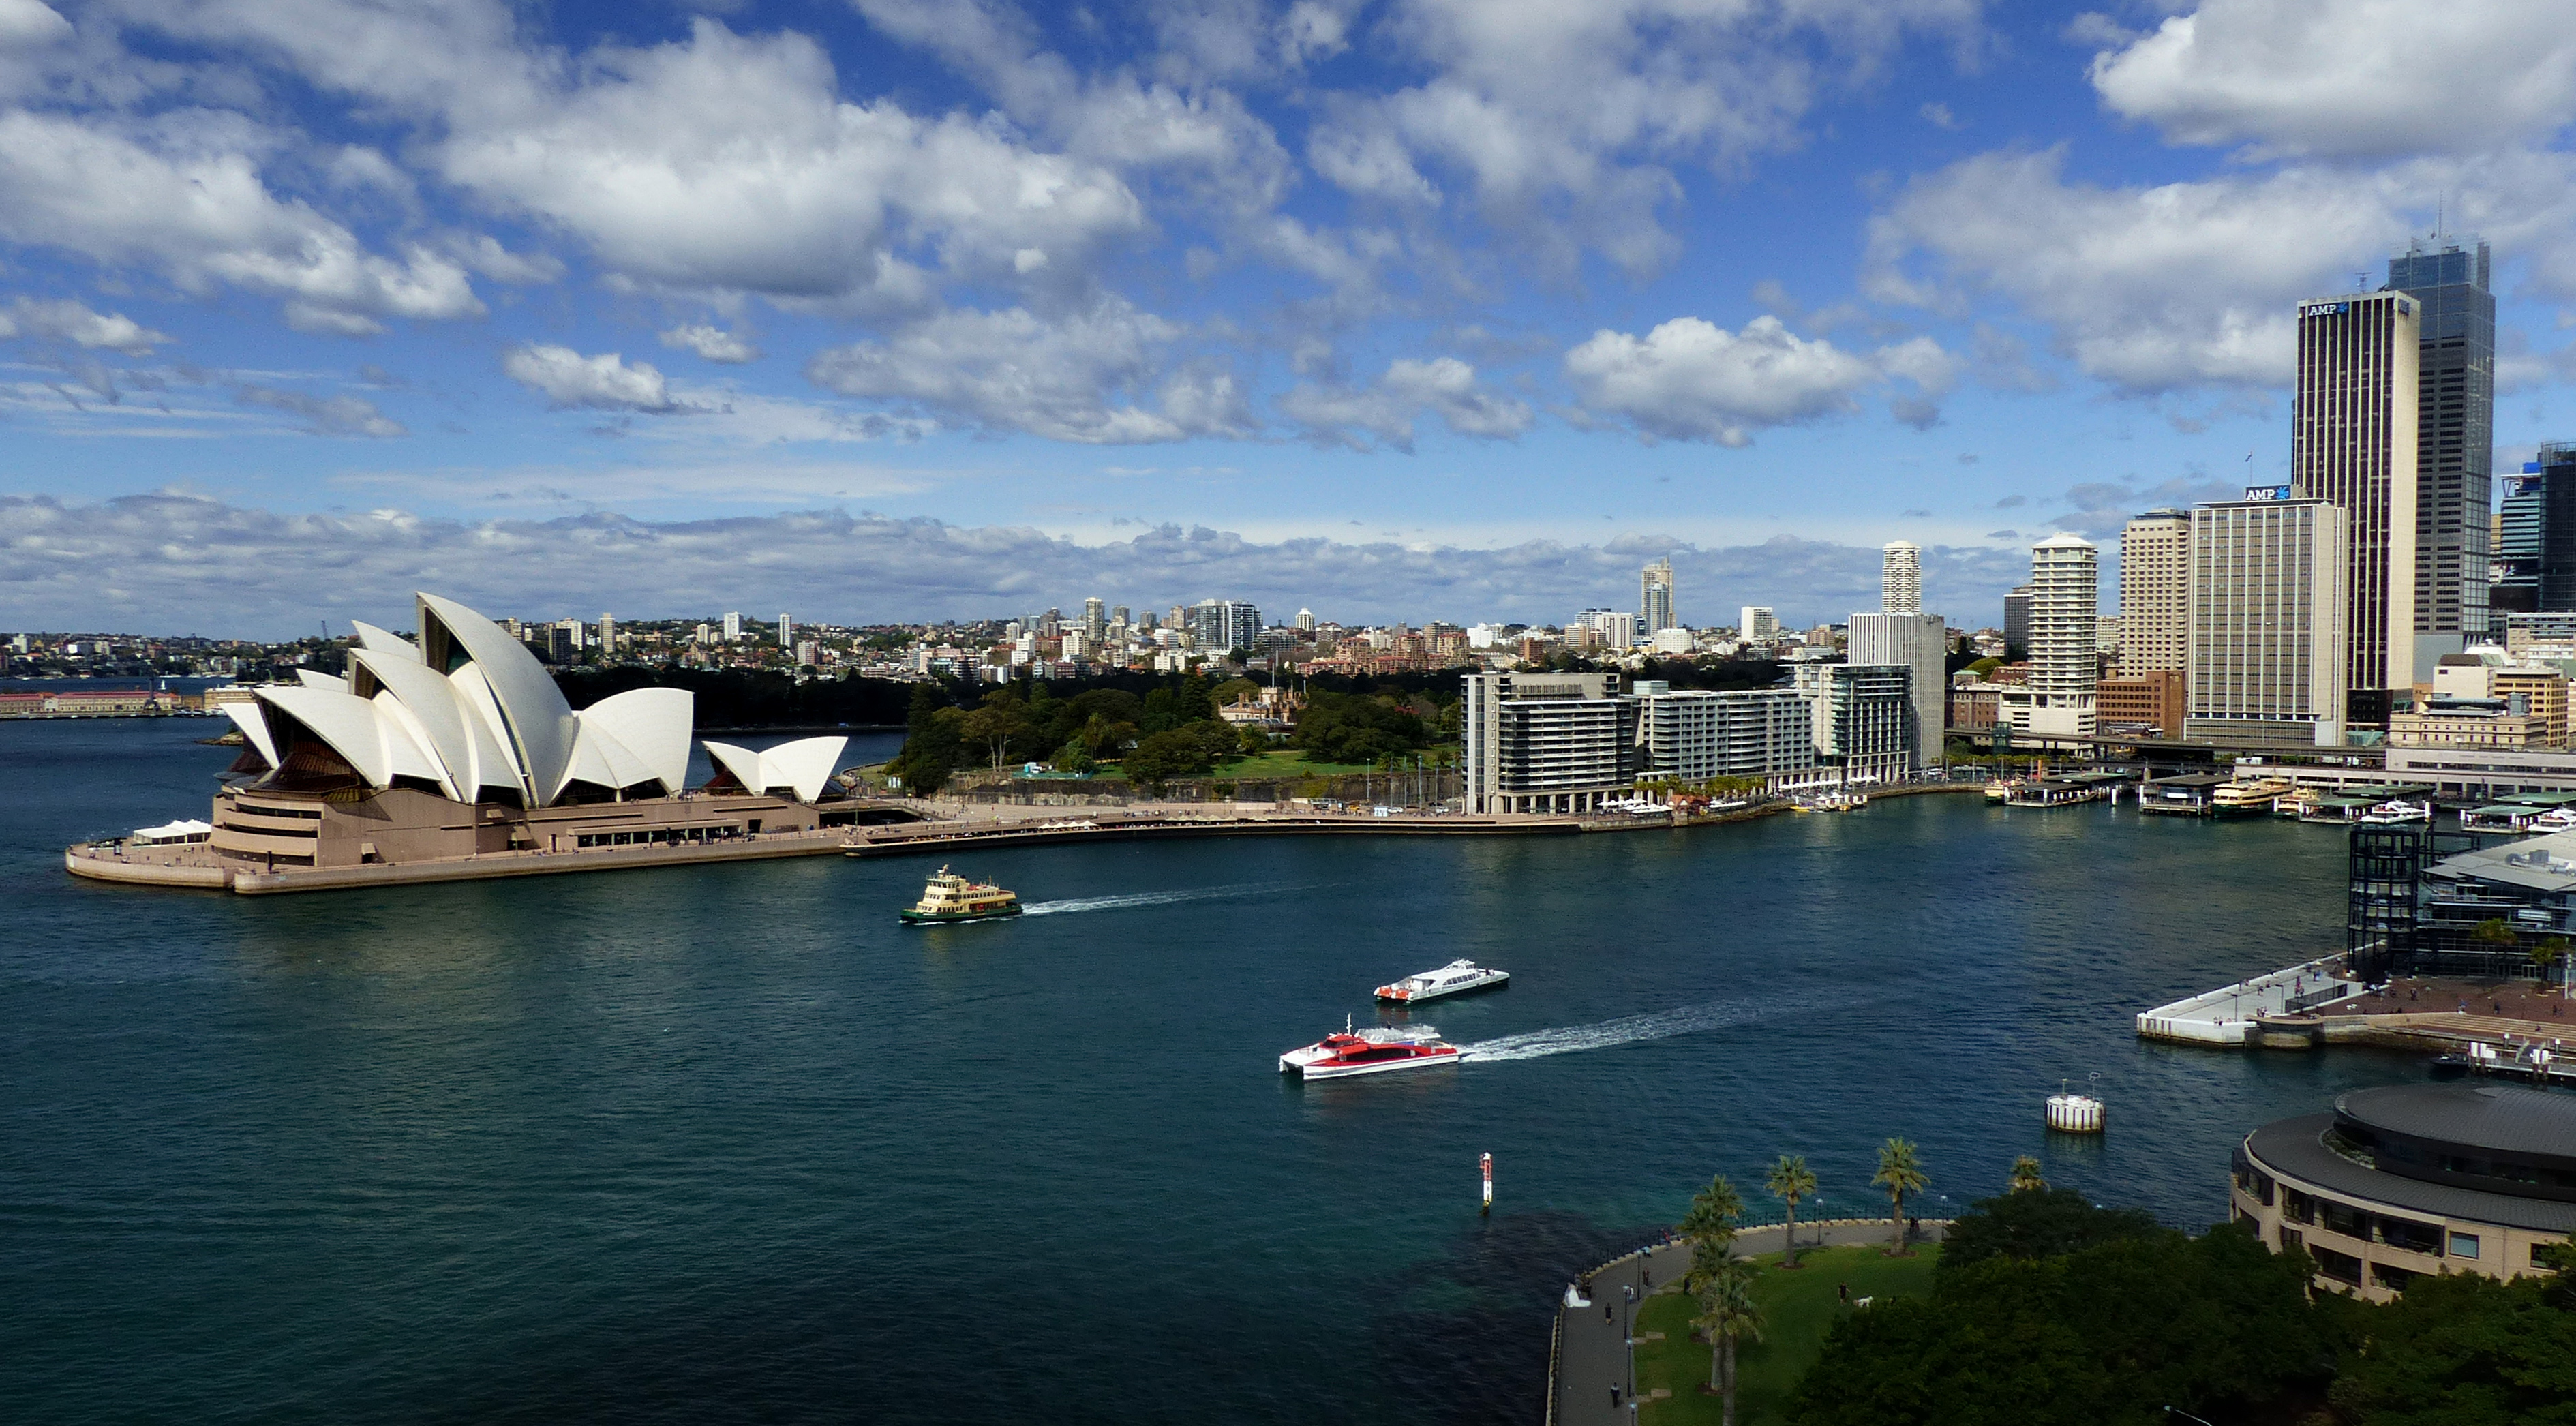
sea, coast, dock, cityscape, reflection, vehicle, bay, harbor, marina, sydneyoperahouse, lumixfz200, cityscapes, passenger ship